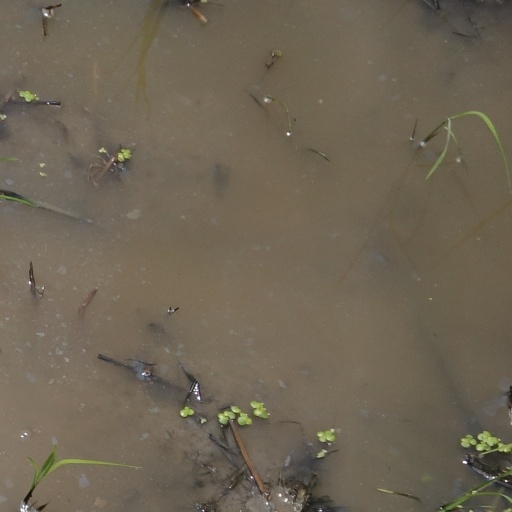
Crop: rice